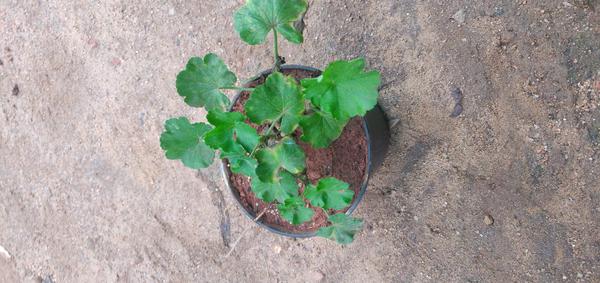
Plant: Geranium